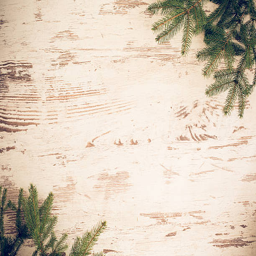
fir branches on a wooden background